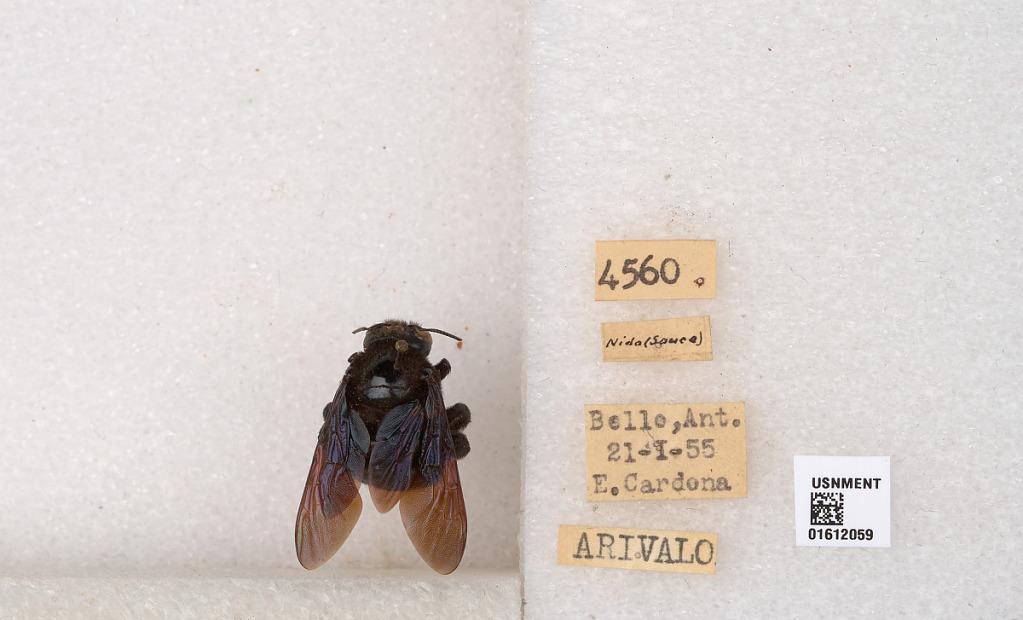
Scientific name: Xylocopa (Neoxylocopa) sp.
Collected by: E. Cardona
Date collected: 1955-1-21
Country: Colombia
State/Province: Antioquia
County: Bello
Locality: Bello